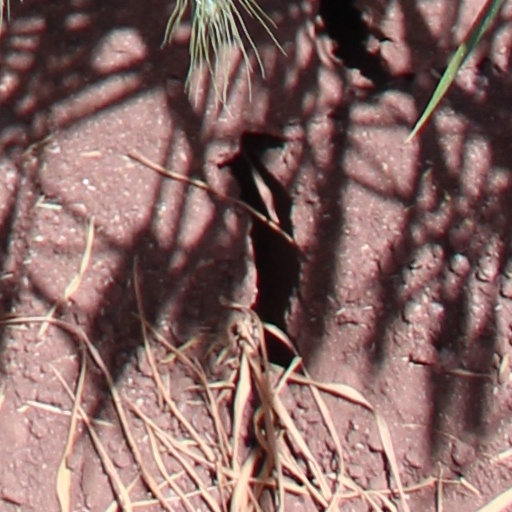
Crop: wheat